Daniele De Paoli

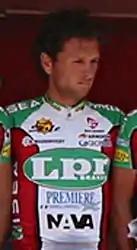
De Paoli at the 2005 Euskal Bizikleta

Daniele de Paoli (born 8 December 1973) is an Italian former professional racing cyclist. He rode in six editions of the Giro d'Italia.